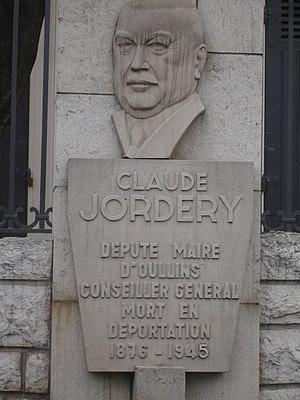
Oullins (69)
Claude Jordery est un homme politique et un résistant français, né le 3 mars 1876 au Creusot et mort en déportation, le 9 février 1945, à Bergen-Belsen.
Oullins est une commune française située dans la métropole de Lyon en région Auvergne-Rhône-Alpes. Le s final ne se prononce pas.